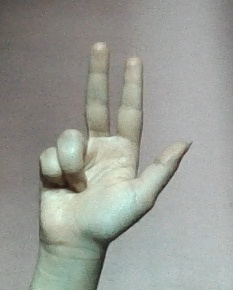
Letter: al